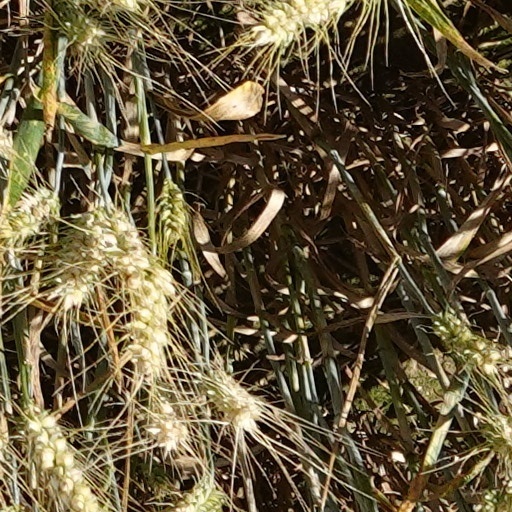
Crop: wheat